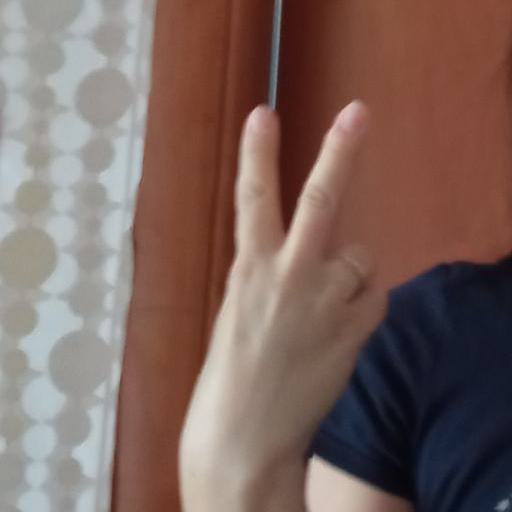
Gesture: peace_inverted